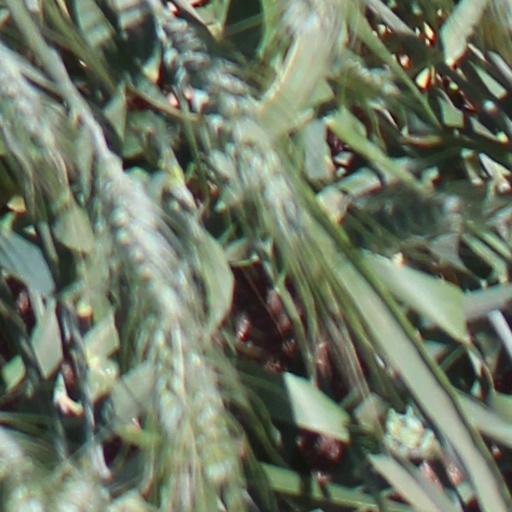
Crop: wheat